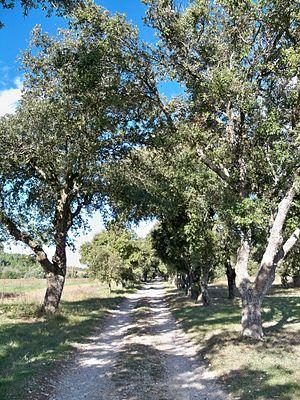
Truffière à Rustrel, Vaucluse, France
Rustrel est une commune française située dans le département de Vaucluse et la région Provence-Alpes-Côte d'Azur.